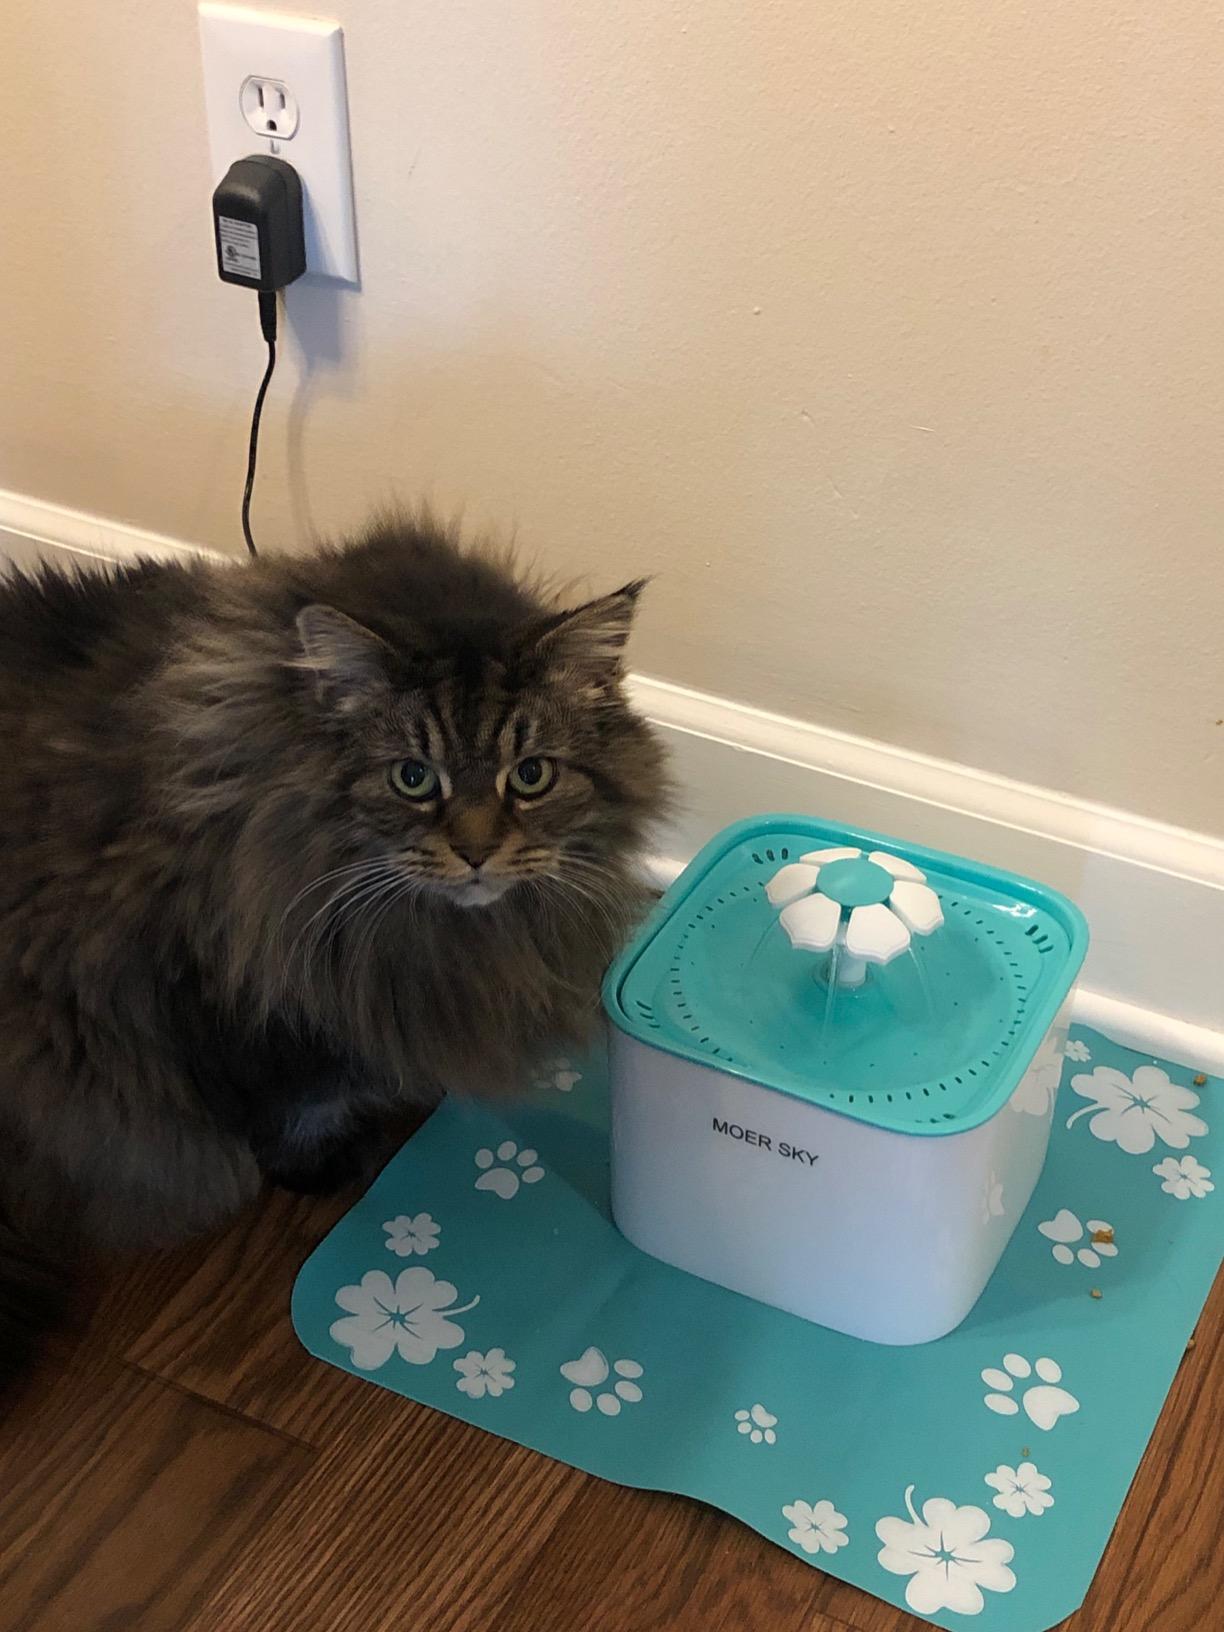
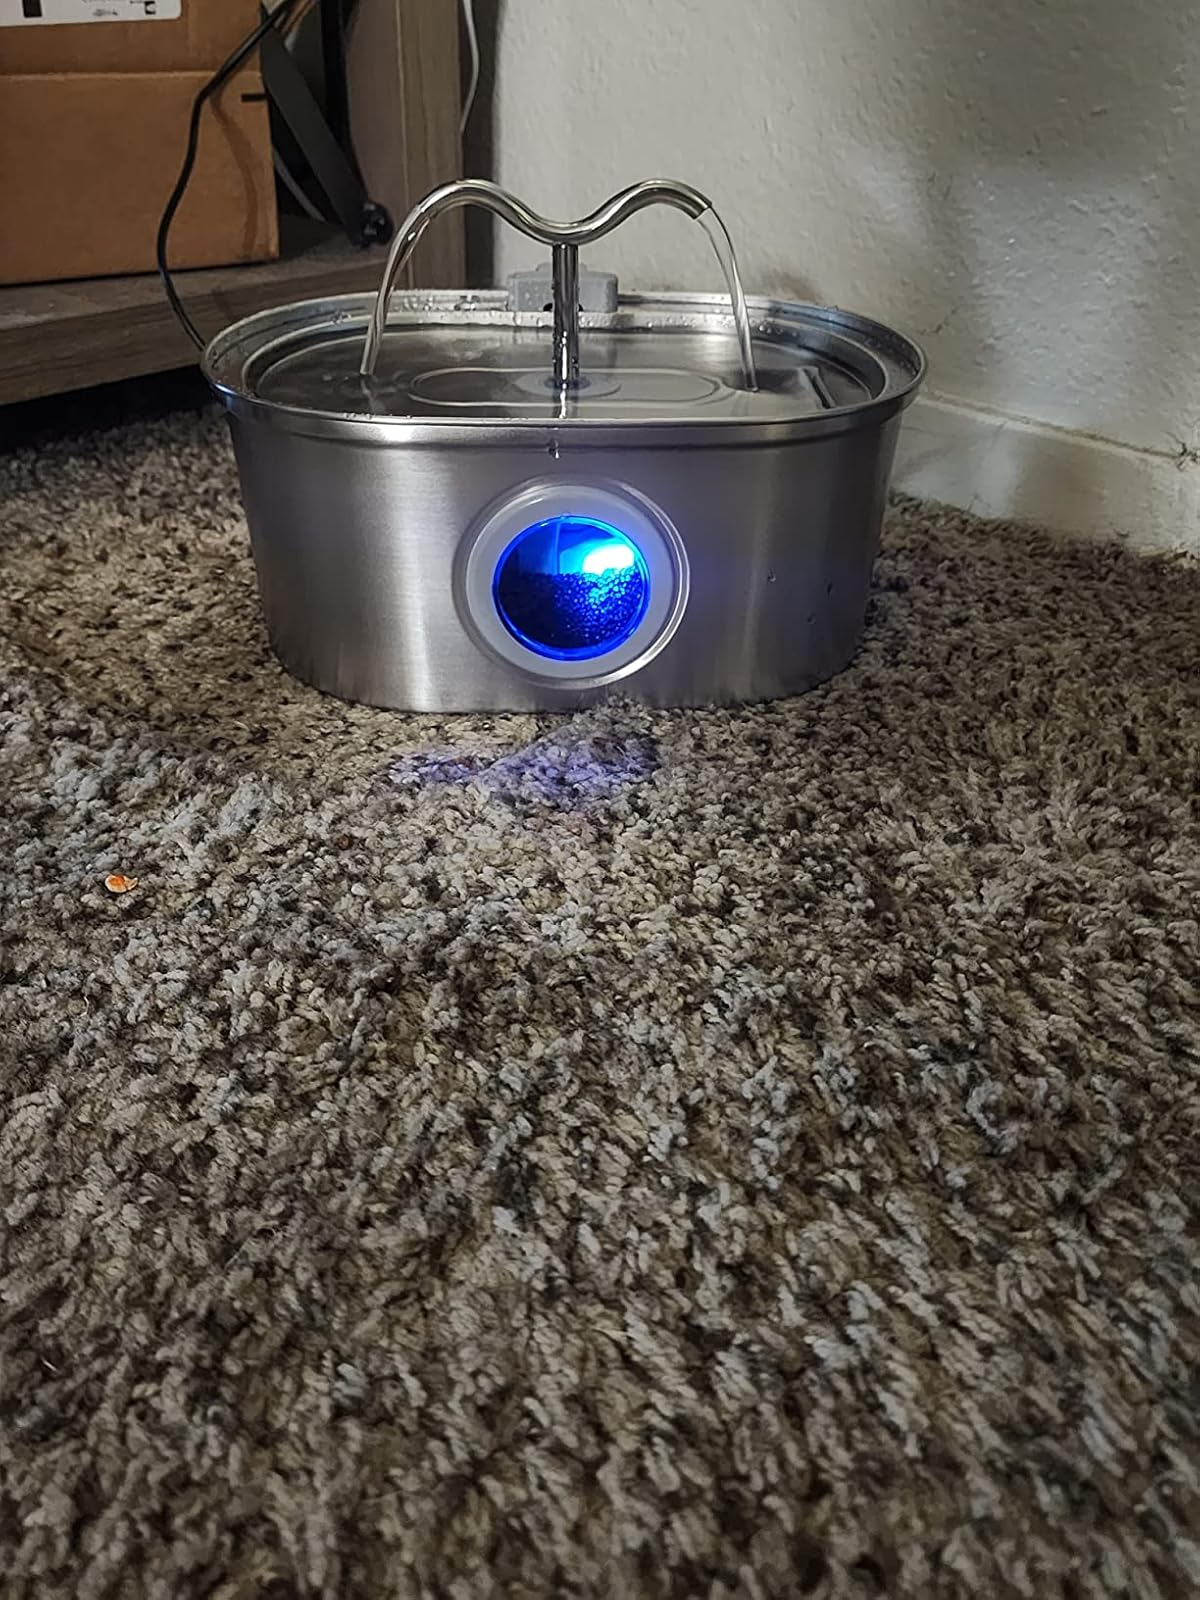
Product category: items_bowl
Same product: no